Bandit 6

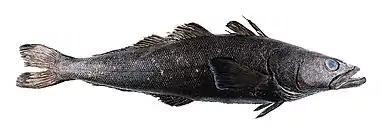
Patagonian toothfish

Patagonian toothfish and the related Antarctic toothfish are relatives of cod that are sold under the name "Chilean Sea Bass." Illegal fishing vessels like the Bandit 6 do not report their catch, violating the regulations set by the Commission for the Conservation of Antarctic Marine Living Resources. They often also use banned, environmentally damaging fishing methods such as gill nets.